The Civilization of the Renaissance in Italy

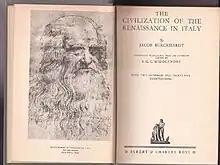
The title page of an English translation

The Civilization of the Renaissance in Italy is an 1860 work on the Italian Renaissance by Swiss historian Jacob Burckhardt. Together with his "History of the Renaissance in Italy" ("Die Geschichte der Renaissance in Italien"; 1867) it is counted among the classics of Renaissance historiography. An English translation was produced by S.G.C. Middlemore in two volumes, London 1878.